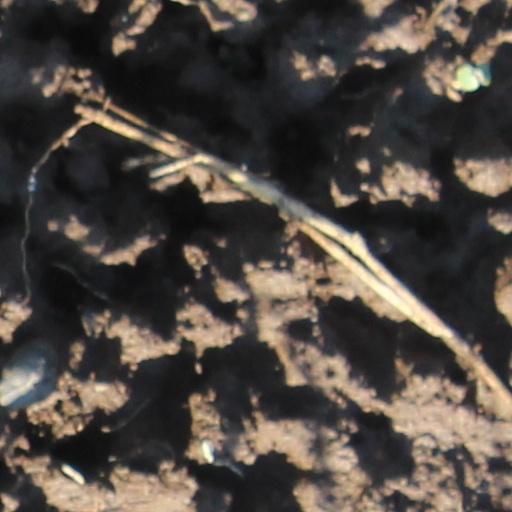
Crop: wheat